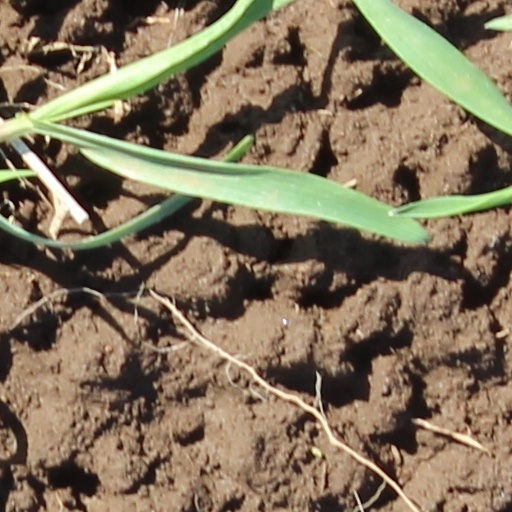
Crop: wheat